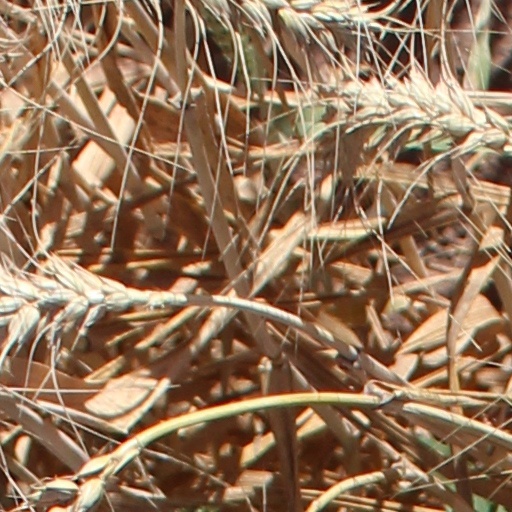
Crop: wheat